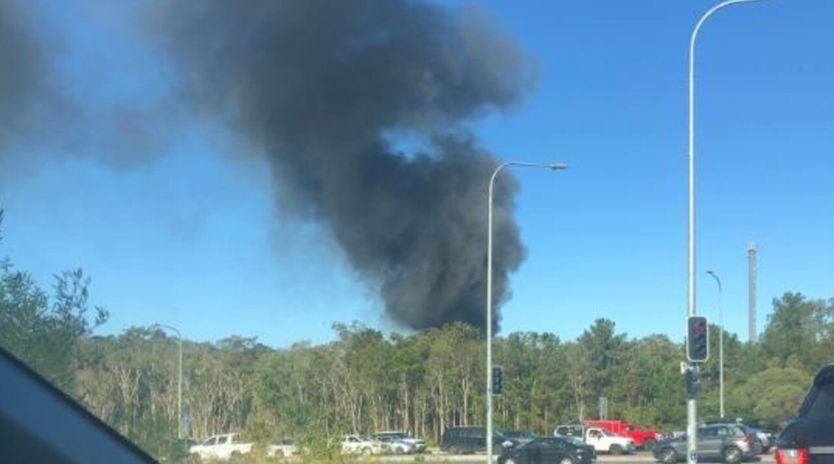
Fire: no
Smoke: yes